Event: Nepal Earthquake
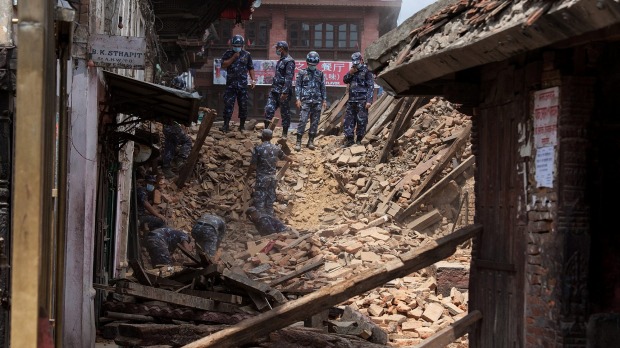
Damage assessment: damage